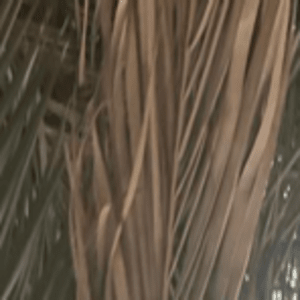
Label: Magnesium Deficiency